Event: Nepal Earthquake
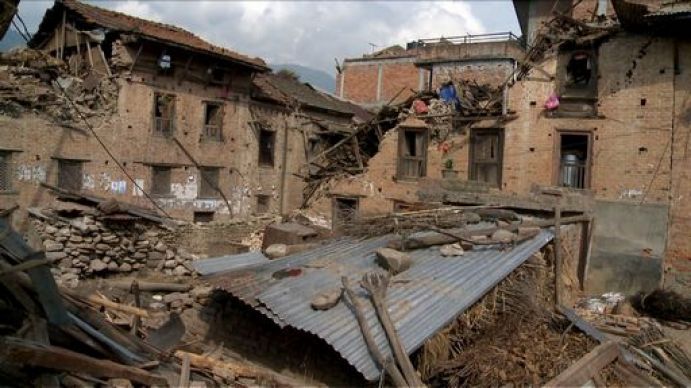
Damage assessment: damage